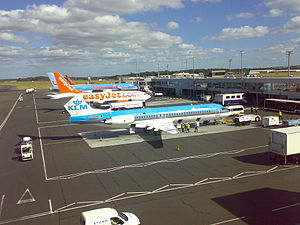
Newcastle International Airport / Galleri
Newcastle International Airport er en lufthavn i England, Storbritannien. Den er beliggende ved byen Woolsington, 9,5 km nordvest for centrum af Newcastle upon Tyne.